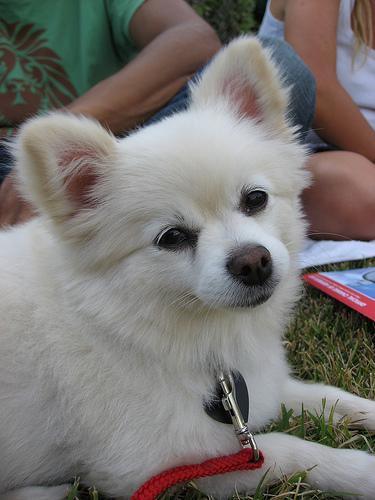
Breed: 1936-n000005-Pomeranian